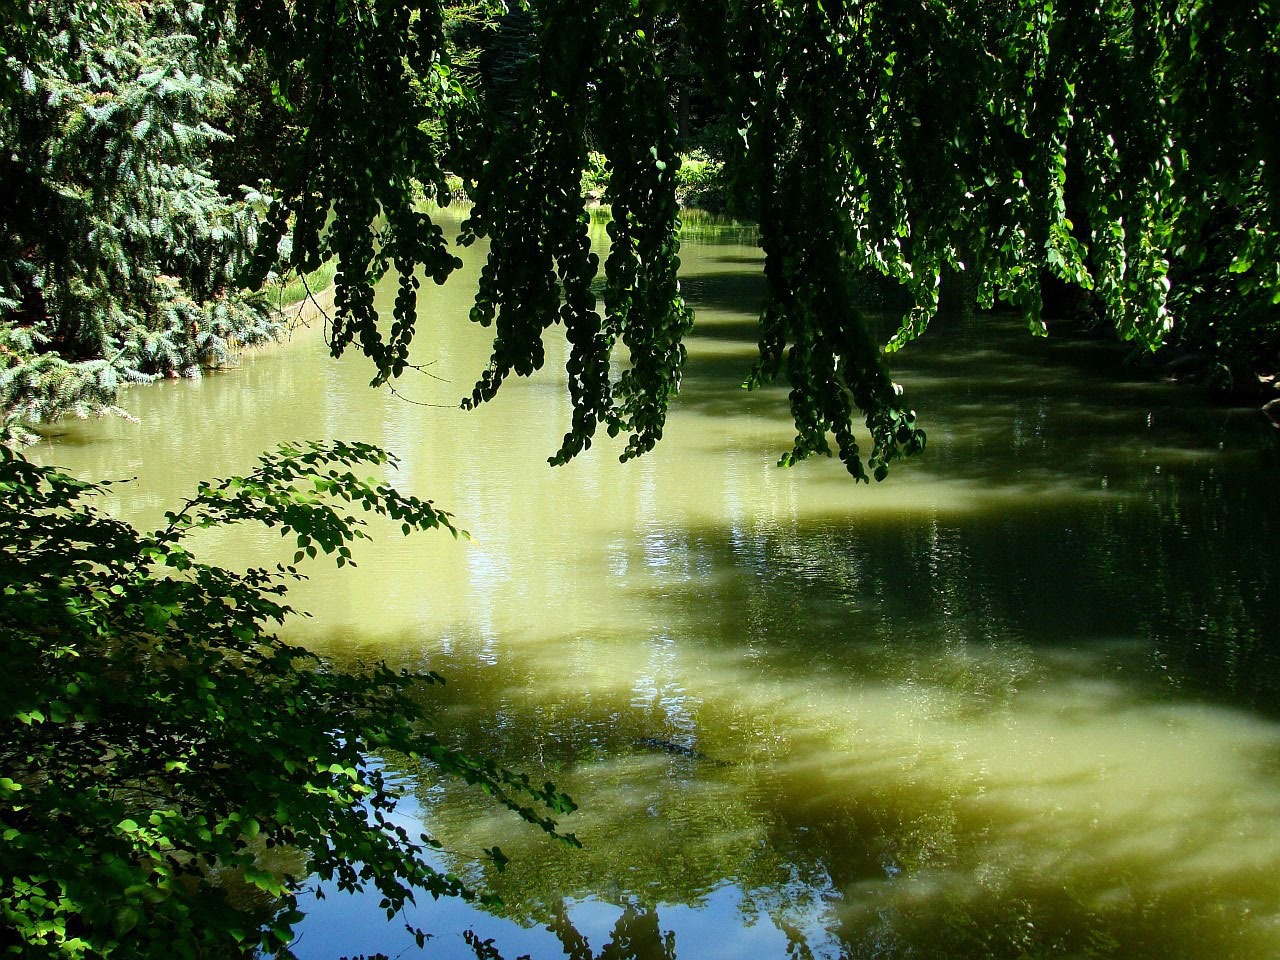
tree, water, nature, forest, swamp, wilderness, branch, plant, sun, sunlight, morning, leaf, lake, river, pond, stream, green, reflection, jungle, autumn, rainforest, mirror, wetland, woodland, habitat, ecosystem, natural environment, atmospheric phenomenon, woody plant